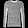
Label: Pullover